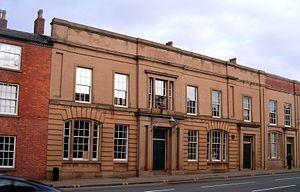
Manchester Liverpool Road est une ancienne gare de Manchester sur la ligne Liverpool and Manchester Railway, en Angleterre. Cette gare, ouverte le 15 septembre 1830, constituait le terminus de la première ligne de chemin de fer à transporter des passagers entre deux villes à l'aide d'une locomotive à vapeur. C'est ainsi le plus ancien terminus au monde toujours existant.